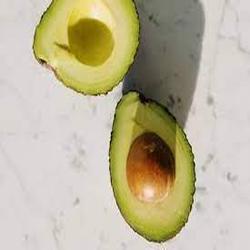
Label: Avocado